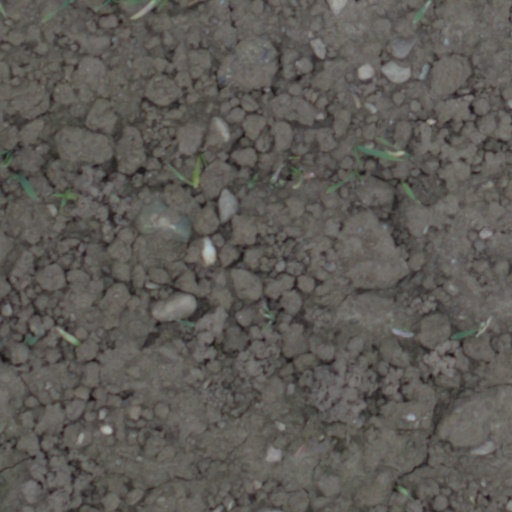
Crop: wheat